Erlotinib

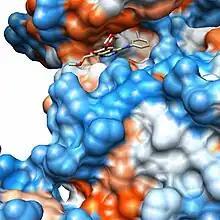
Erlotinib bound to ErbB1 at 2.6A resolution; surface colour indicates hydrophobicity.

As with other ATP competitive small molecule tyrosine kinase inhibitors, such as imatinib in CML, patients rapidly develop resistance. In the case of erlotinib this typically occurs 8–12 months from the start of treatment. Over 50% of resistance is caused by a mutation in the ATP binding pocket of the EGFR kinase domain involving substitution of a small polar threonine residue with a large nonpolar methionine residue (T790M).